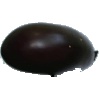
Label: Eggplant 1